Le vie del Signore sono finite

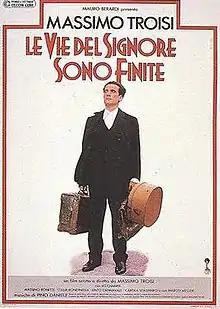

The ways of the Lord are over ("Le vie del Signore sono finite") is a 1987 Italian comedy-drama film written and directed by Massimo Troisi. The film won the Nastro d'Argento for best screenplay.